Regional jet

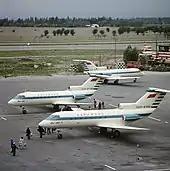
The Yakovlev Yak-40 was introduced in 1968

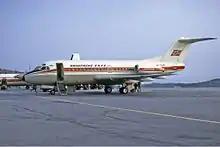
The Fokker F-28 was introduced in 1969 and was followed by the stretched Fokker 100 in 1988 and its Fokker 70 shrink in 1994.

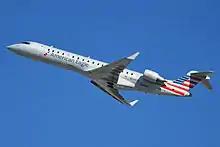
The Canadair Regional Jet family was introduced in 1992 with the Bombardier CRJ-100. In total 1945 aircraft were built until the end of production in 2020

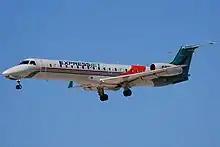
The Embraer ERJ family began in April 1997

A regional jet (RJ) is a jet-powered regional airliner usually defined by having fewer than 100 seats. The first aircraft considered part of this category was the Sud-Aviation Caravelle in 1959, followed by Douglas DC-9, BAC One-Eleven, Yakovlev Yak-40, Fokker F28, and BAe 146. The early versions of the Boeing 737 also competed in this category. The 1990s saw the emergence of the Canadair Regional Jet and Embraer Regional Jet families, followed by the larger Embraer E-Jet and multiple competing projects. This time period also saw the bankruptcy of Fokker in 1996 and departure of BAE Systems from the market in 2001, significantly reducing the number of RJ manufacturers.